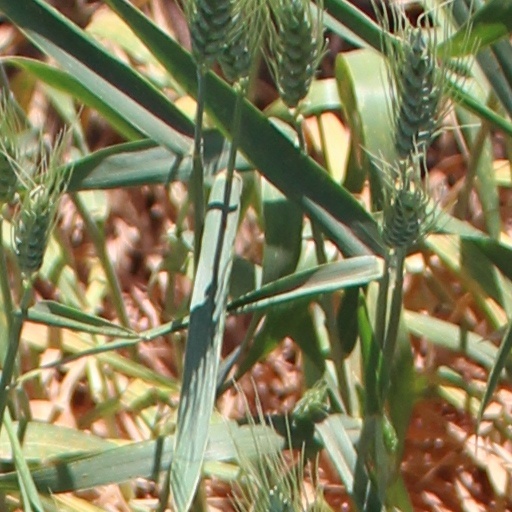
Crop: wheat